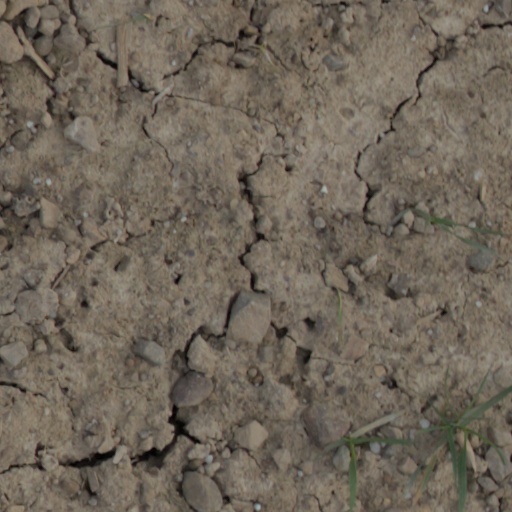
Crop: wheat